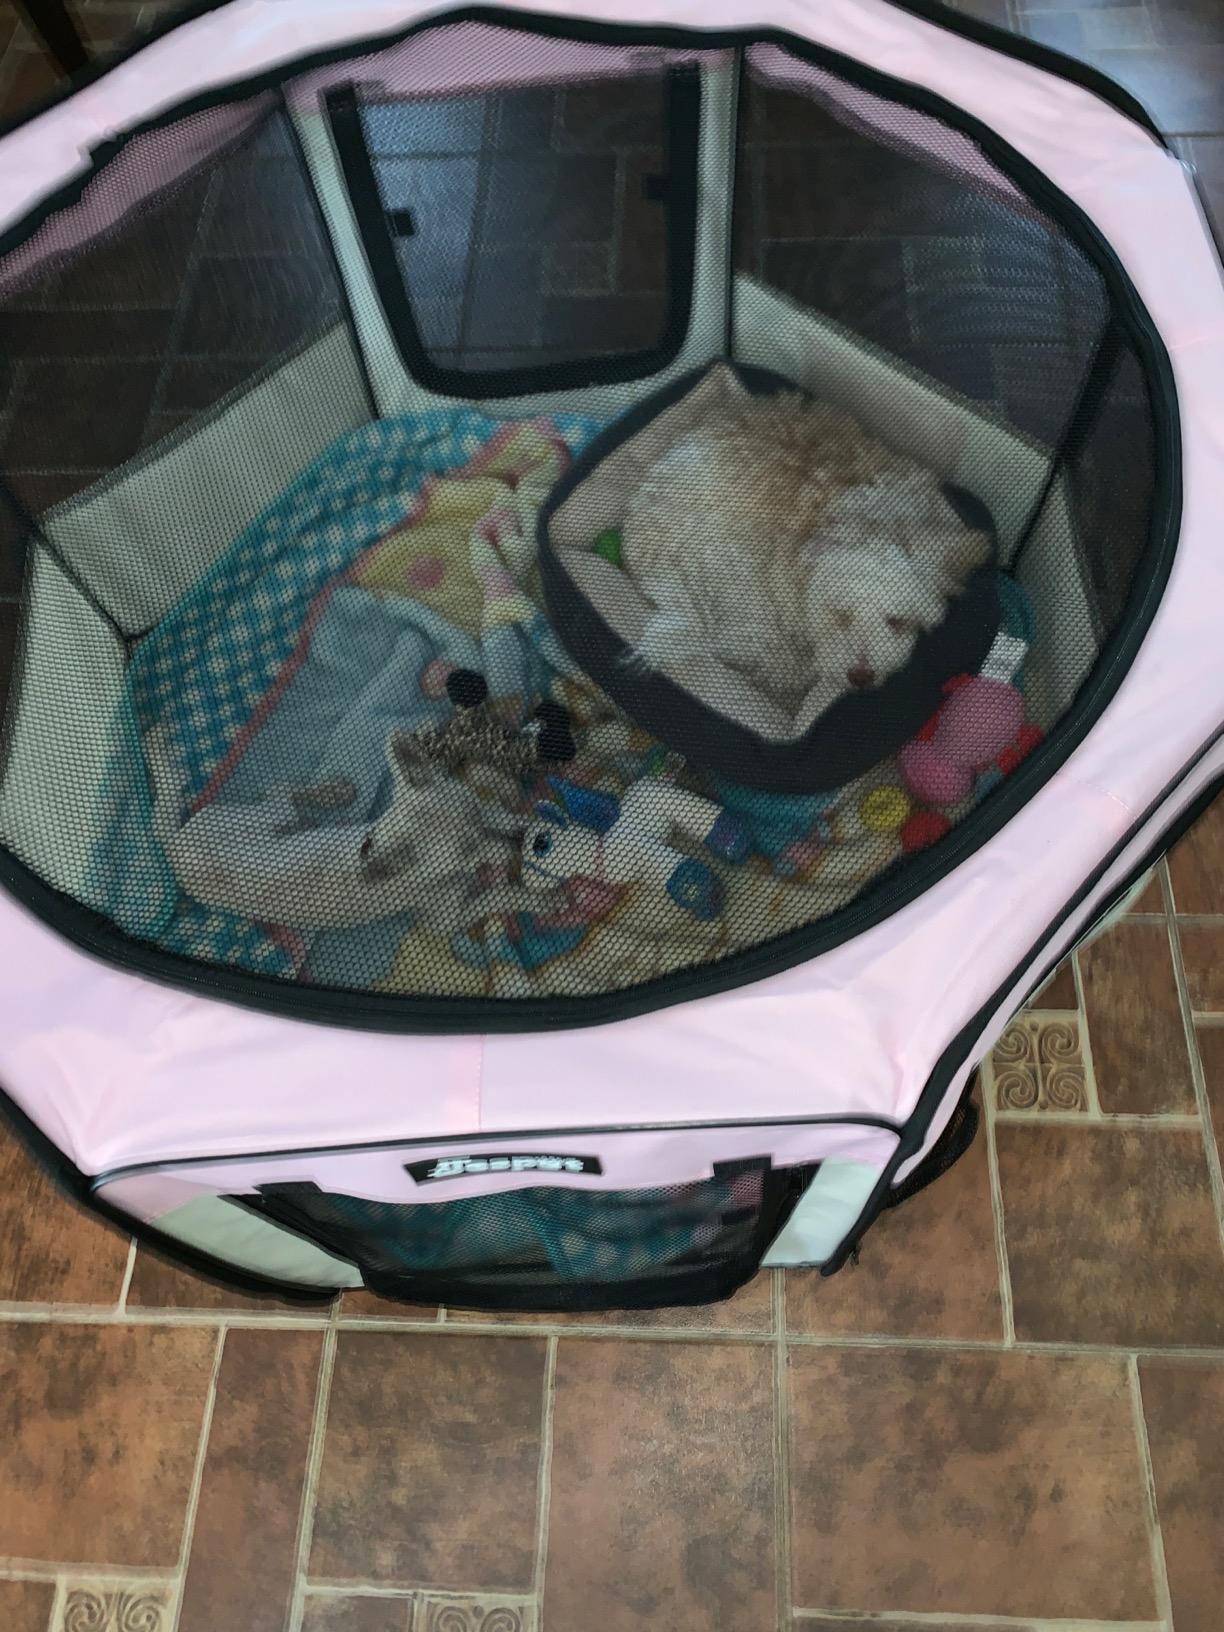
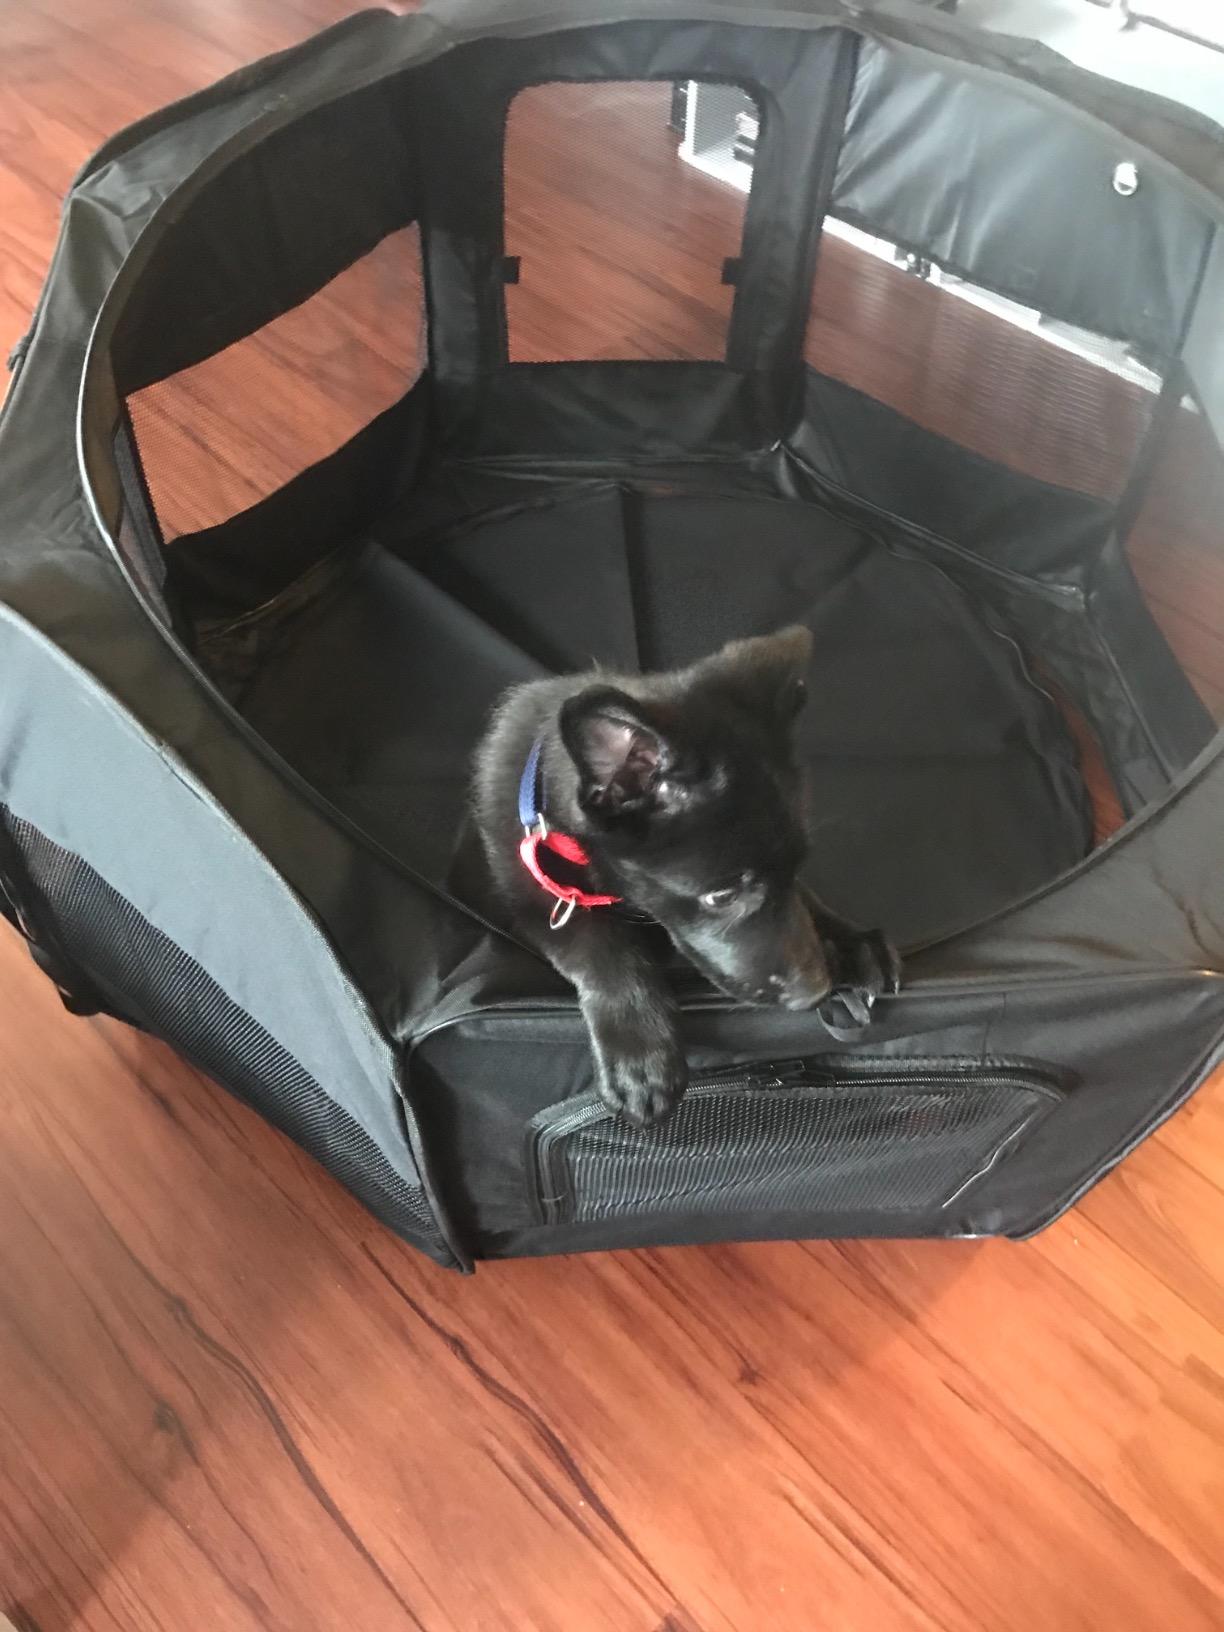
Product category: items_kennel
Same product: no